Rickets

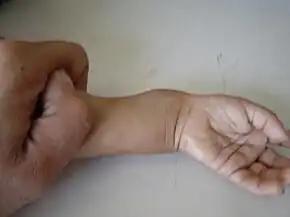
Widening of wrist

Signs and symptoms of dietary deficiency rickets can include bone tenderness, and a susceptibility for bone fractures, particularly greenstick fractures. Early skeletal deformities can arise in infants such as soft, thinned skull bones – a condition known as craniotabes, which is the first sign of rickets; skull bossing may be present and a delayed closure of the fontanelles.